Israel Hayom

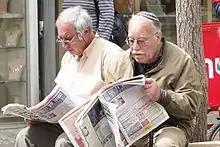
"Israel Hayom" readers in Jerusalem

Being distributed for free, "Israel Hayom" has an advantage over other daily newspapers in Israel. In July 2010, "Israel Hayom" surpassed "Yedioth Ahronoth" in weekday exposure rate in the semi-annual Target Group Index (TGI) survey.